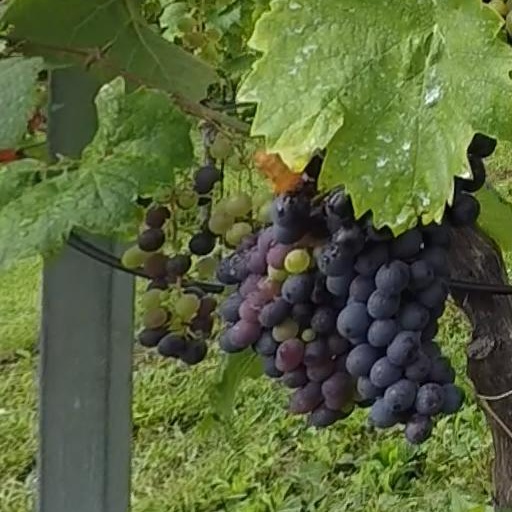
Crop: grape